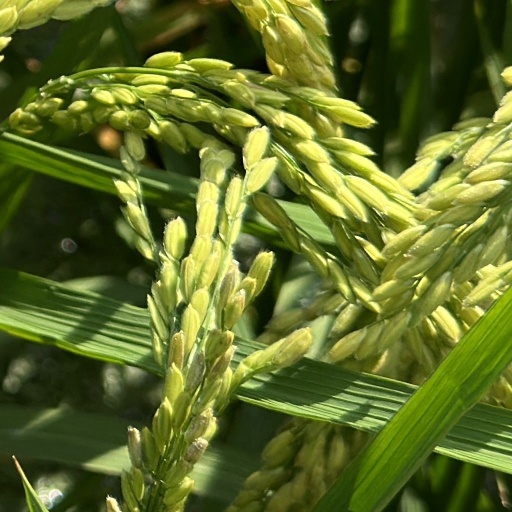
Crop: rice